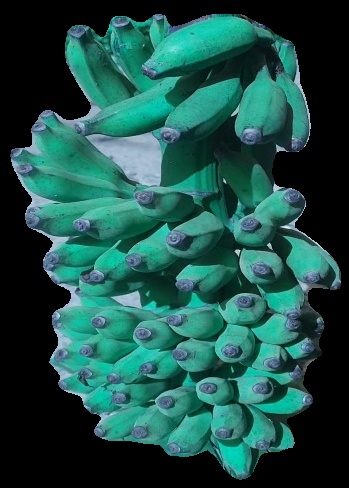
Variety: elakki-bale
Grade: grade3